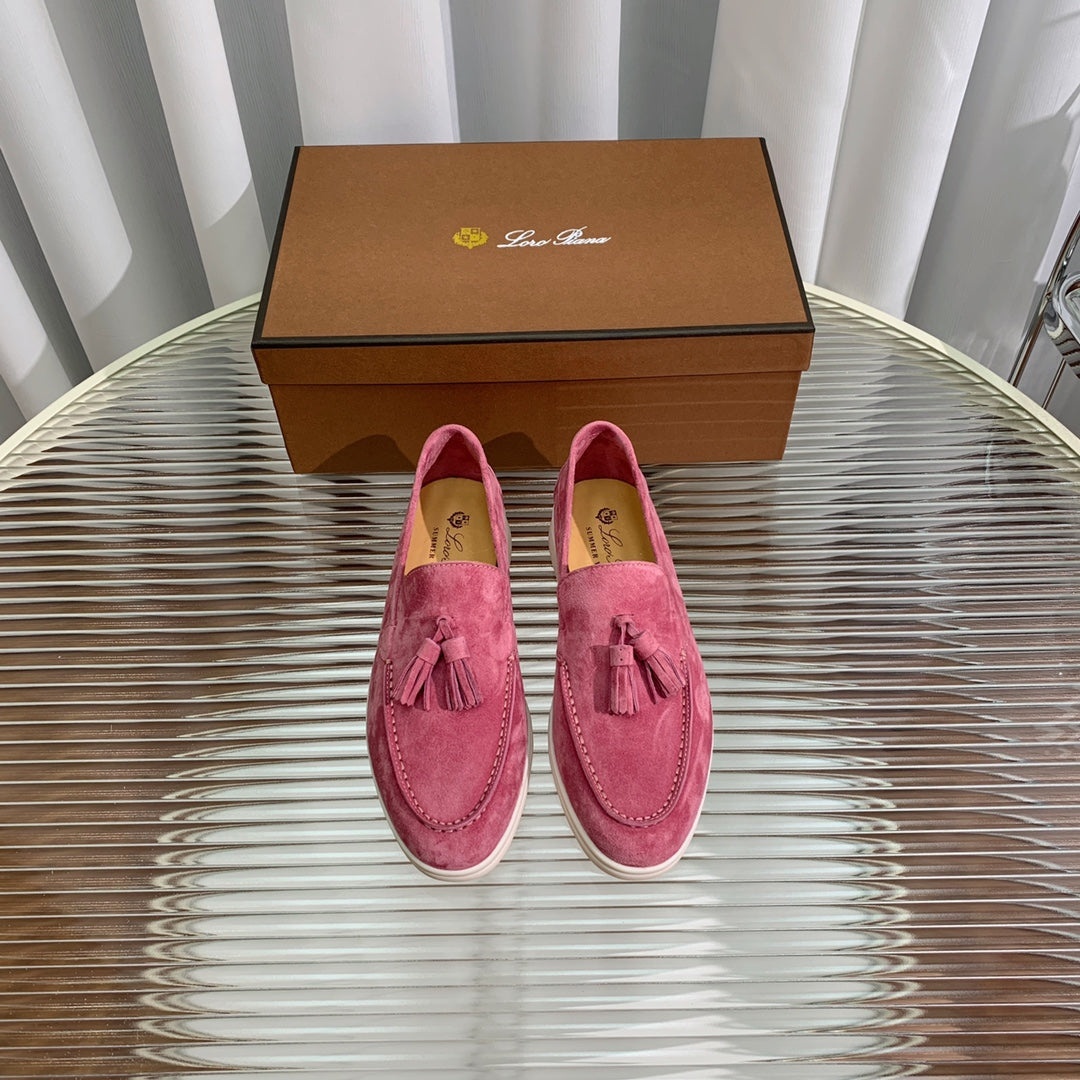
LP SUMMER WALK TASSELS LOAFERS BARBIE PINK SUEDE
Brand: Olsen Bags
DESCRIPTION Color: Barbie Pink Material: Suede Size: 35 - 42 High hell: The products are 1:1 copies of the original version and they are the same from every detail. After receiving the products, if the customer is not satisfied or has a problem with a manufacturer defect, they can be refunded and exchanged within 1 month. Support return and exchange in 1 month if the product is defective or the customer is not satisfied with the product. ✈️ Shipping Time ( Click Here ) Suggested Size
Category: Apparel & Accessories > Shoes > Flats